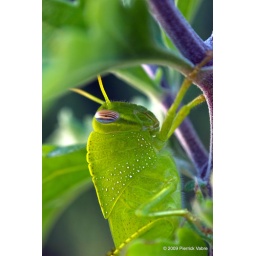
A little bug that stood in a flower pot for the two weeks I stayed in Montpellier...